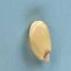
Maize quality: Good